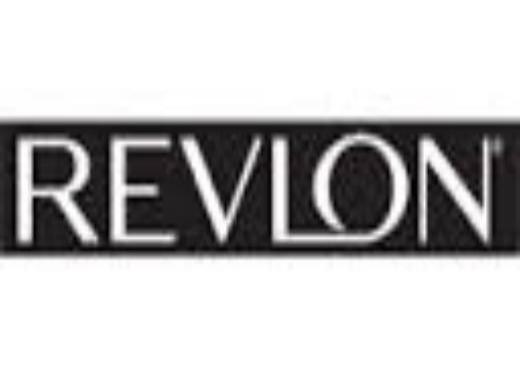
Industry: Necessities